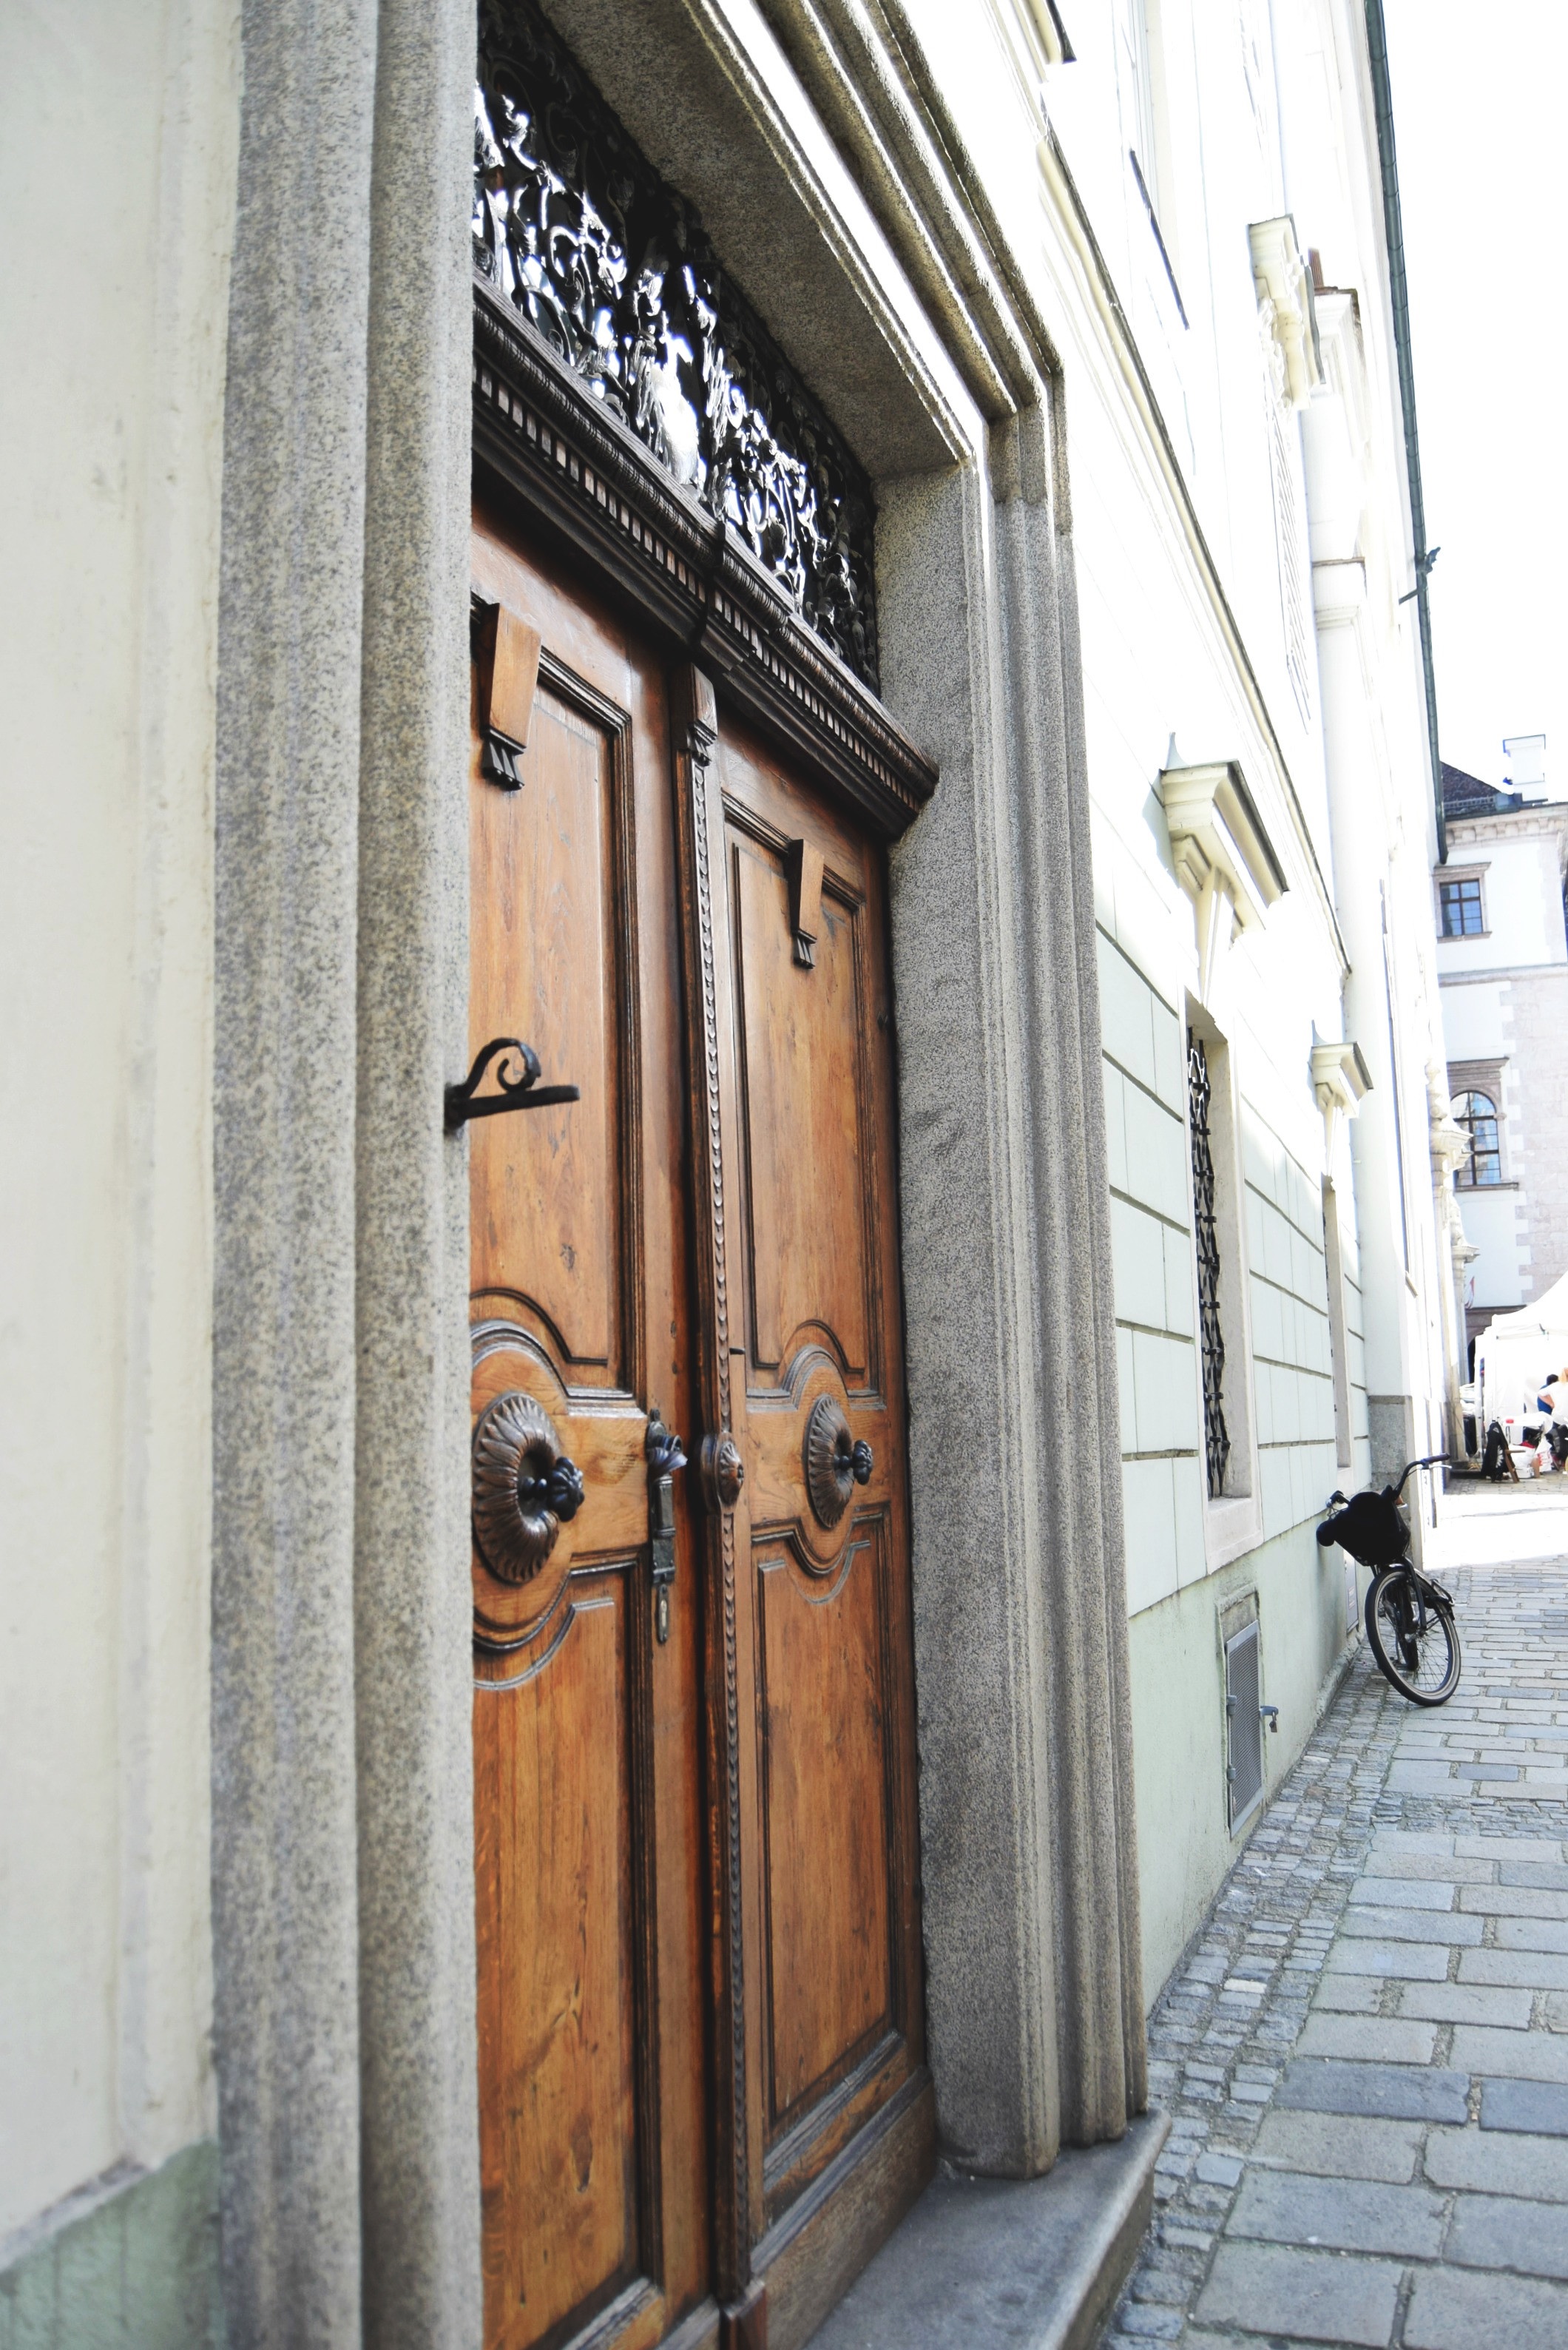
architecture, road, street, alley, facade, door, interior design, infrastructure